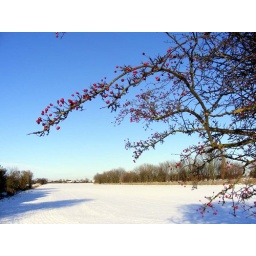
The field that backs on to the houses in my mum's street